SuperStar Search Slovakia

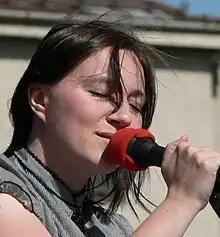
Katarína Koščová, the first season winner

In season 1, eleven contestants made it to the finals. The first single recorded by TOP 11 is called "Kým vieš snívať" and it was composed by judge Pavol Habera (music) and slovak poem writer Daniel Hevier. Every final night has its theme. Audience can vote for contestants from the very beginning of the show, voting ends during result show on the same day.